Le Vélo de Ghislain Lambert

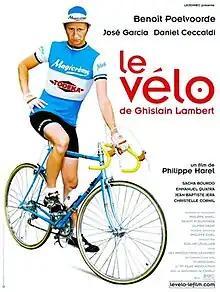

Le Vélo de Ghislain Lambert is a 2001 French-Belgian comedy film directed by Philippe Harel.